Cueva del Viento

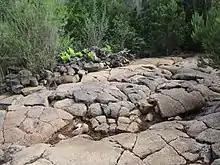
Lava around Cueva del Viento

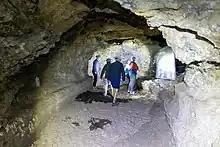
Underground tour of Cueva del Viento

Cueva del Viento ("Wind Cave") is the largest lava tube system in Europe, and the sixth largest in the world, behind a series of lava tubes in Hawaii. It is also considered the most complex volcanic tube in the world, due to its morphology of several levels and passages.